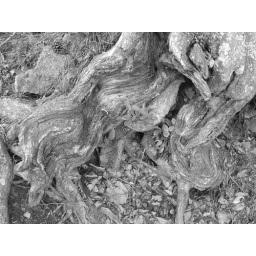
It looked more interesting in black and white than in color.